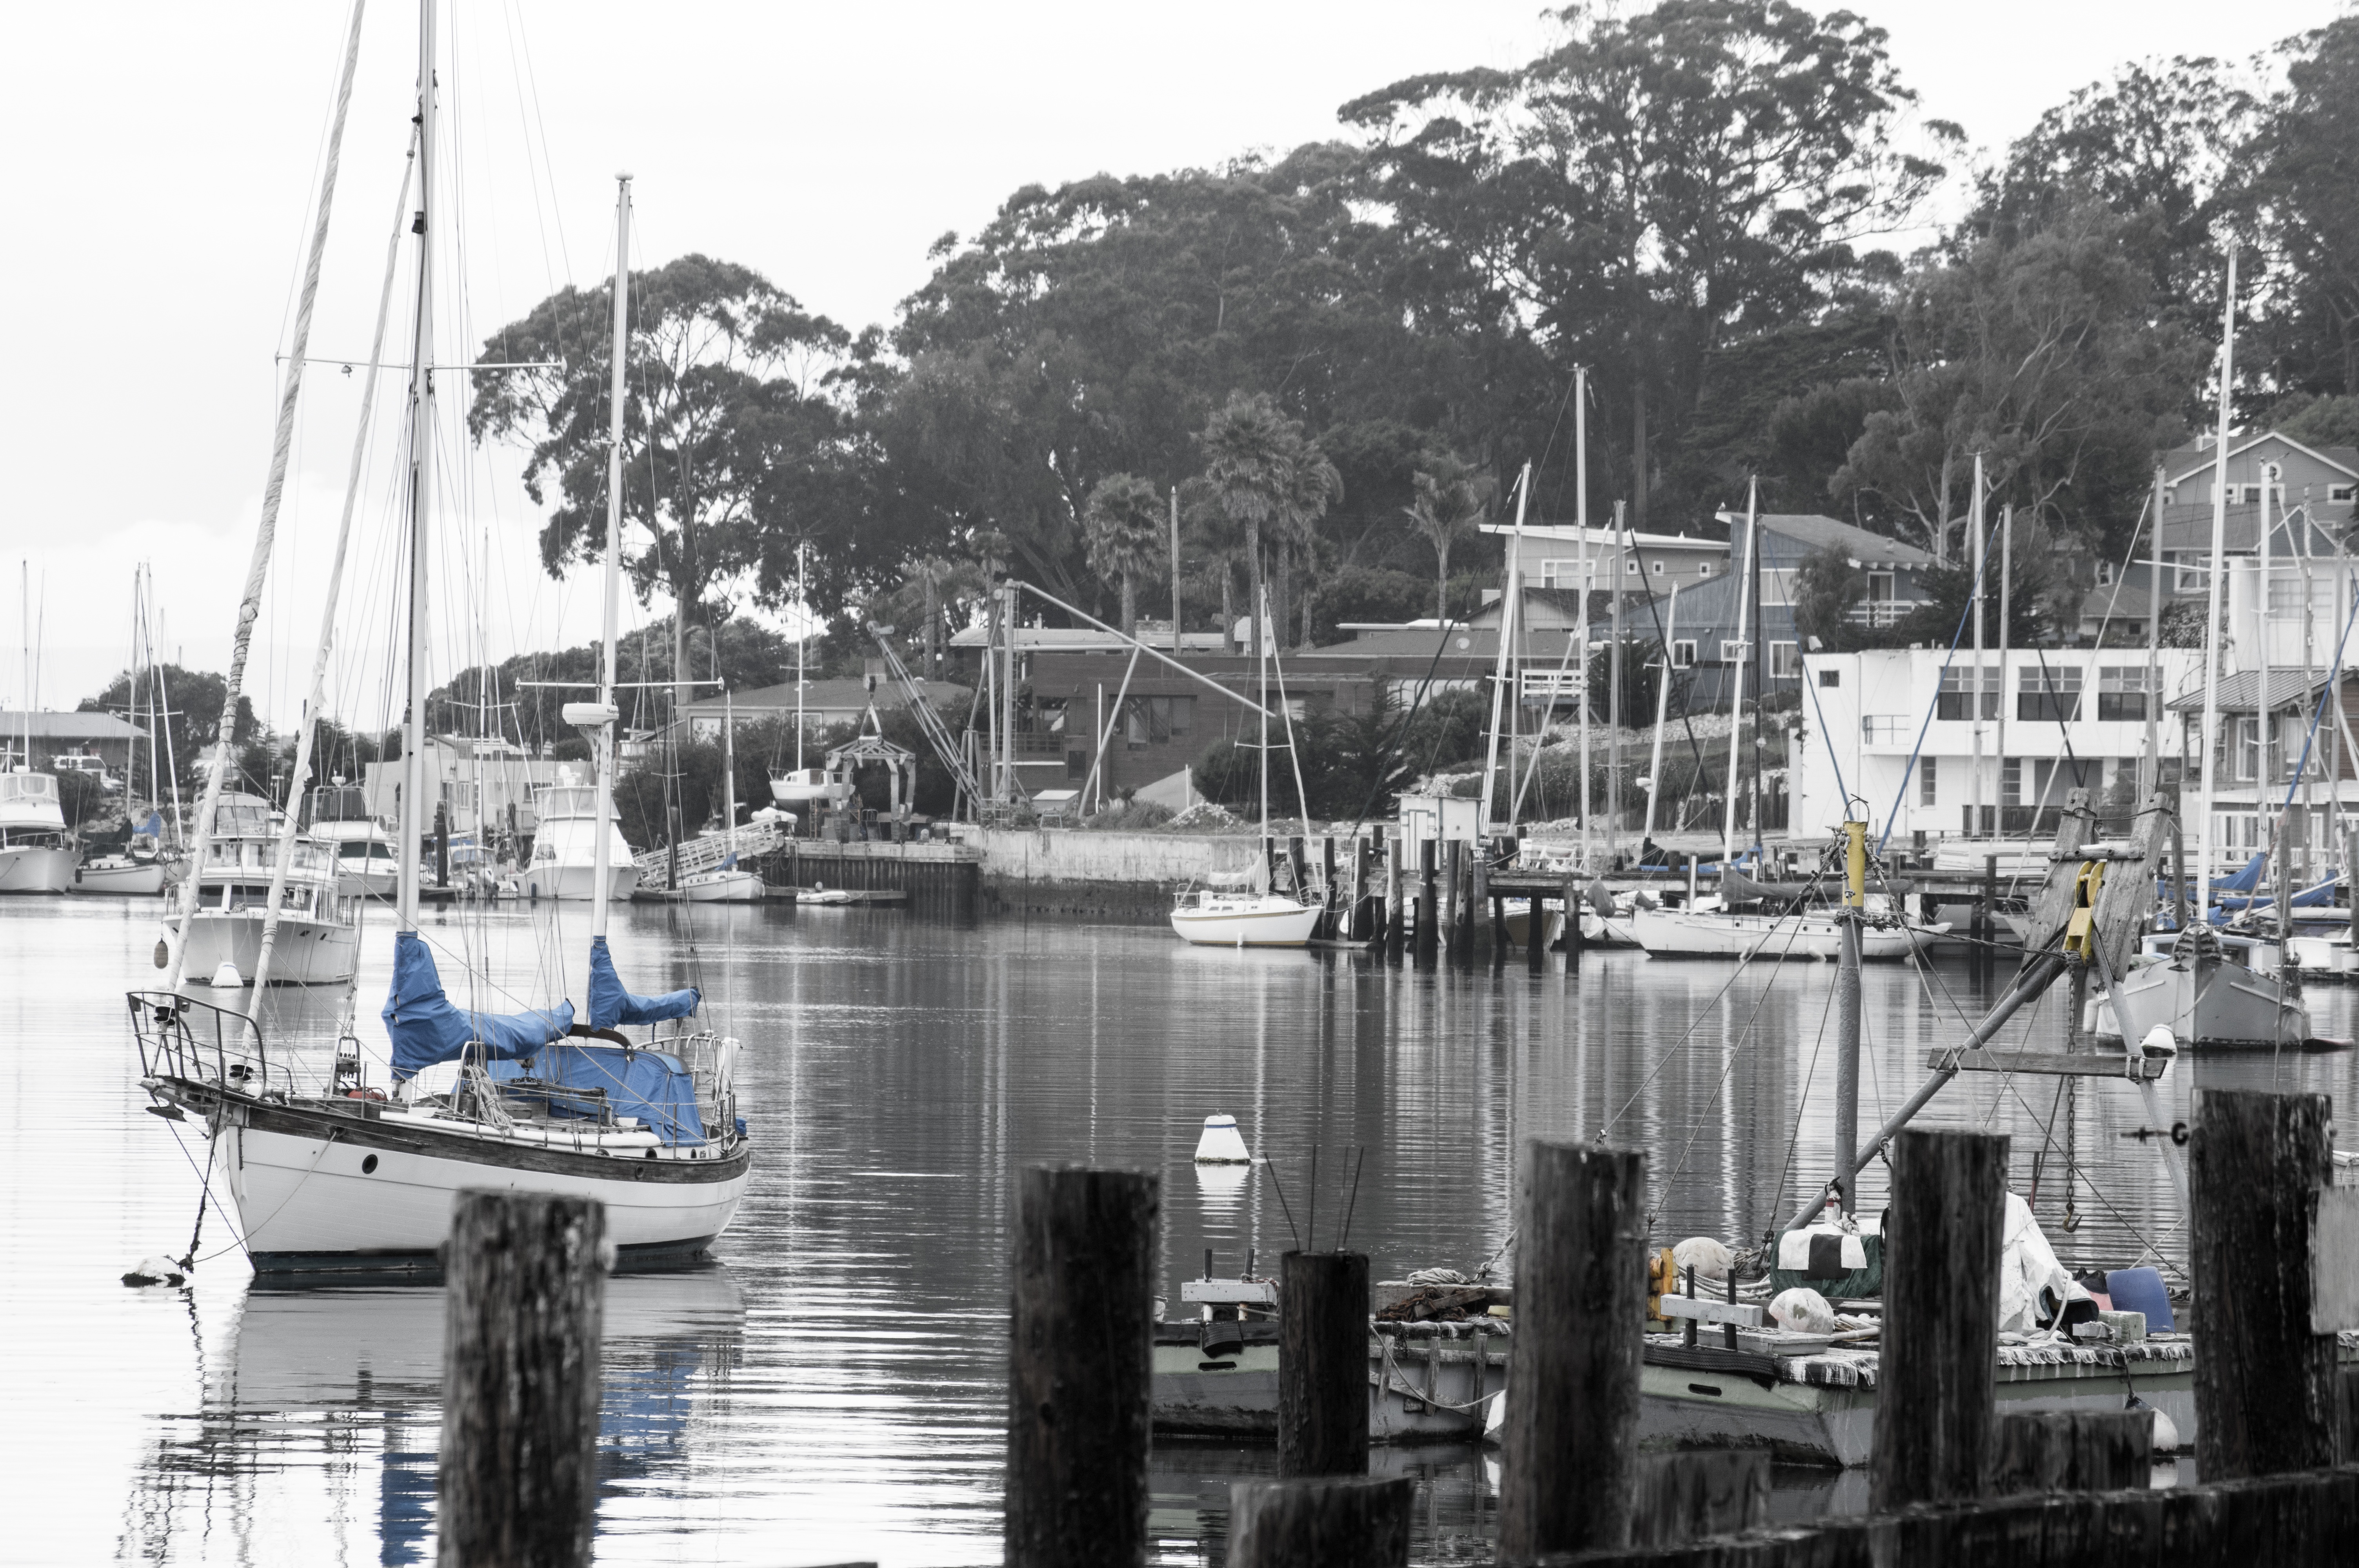
dock, boat, vehicle, mast, harbor, marina, port, waterway, infrastructure